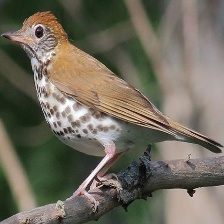
Species: WOOD THRUSH
Scientific name: HYLOCICHLA MUSTELINA